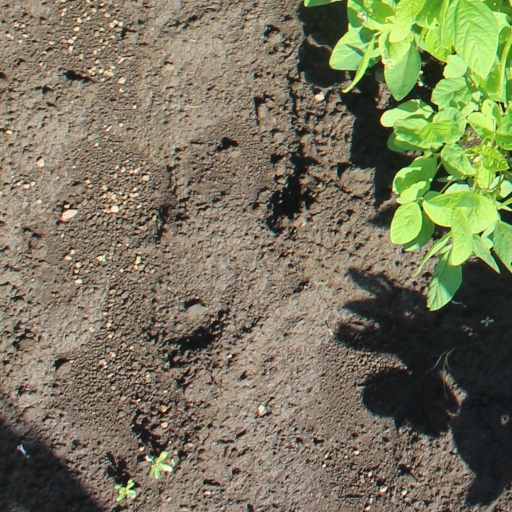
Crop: soybean